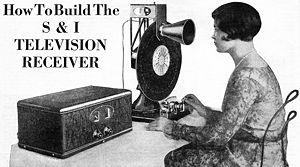
La télévision mécanique est un système de diffusion d'images télévisées mis au point par John Logie Baird en 1926. À une extrémité du système, un appareil analyse une scène grâce à un instrument mécanique à balayage. Par la suite, l'information est transformée en signal vidéo et diffusée. À l'autre extrémité, un appareil semblable décode le signal et le transforme en signal lumineux.